Sejong City

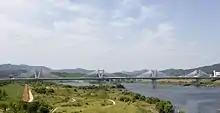
Haknaraegyo Bridge, 2016

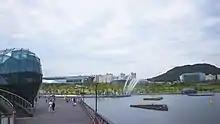
Sejong Lake Park

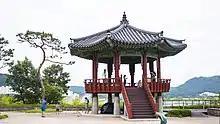
Sejong Lake Park

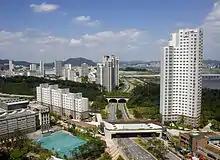
Cityscape of Hansol-dong, Sejong, 2015

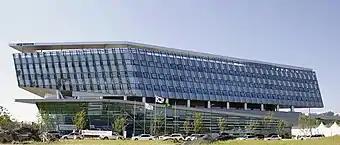
Sejong City Hall

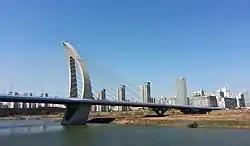
Handuri Bridge

In 2003, then-President Roh Moo-hyun sought to relocate the national capital of South Korea from the metropolitan city of Seoul to a new multifunctional administrative city in the center of the country. The goal was to reduce the influence and dominance of Seoul on national governance and economics, whilst promoting the regional development of other areas of the country. According to the former Interior Minister Maeng Hyung-gyu in 2012, "Sejong is a symbol of the country's efforts toward more balanced regional development," helping to decongest Seoul and spur investment in the country's central region.